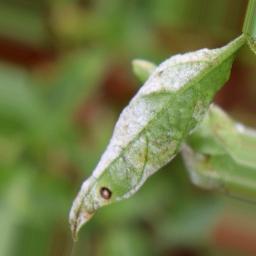
Label: powdery mildew